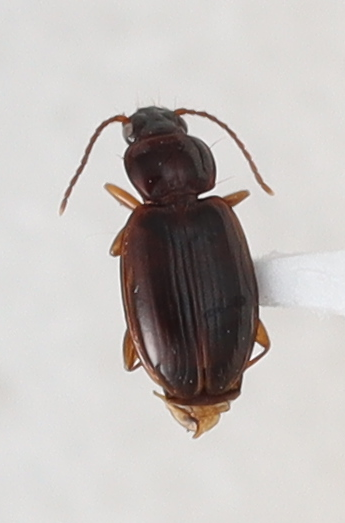
Scientific name: Trechus obtusus
Plot: 6
Trap: E
Collected: 20220629